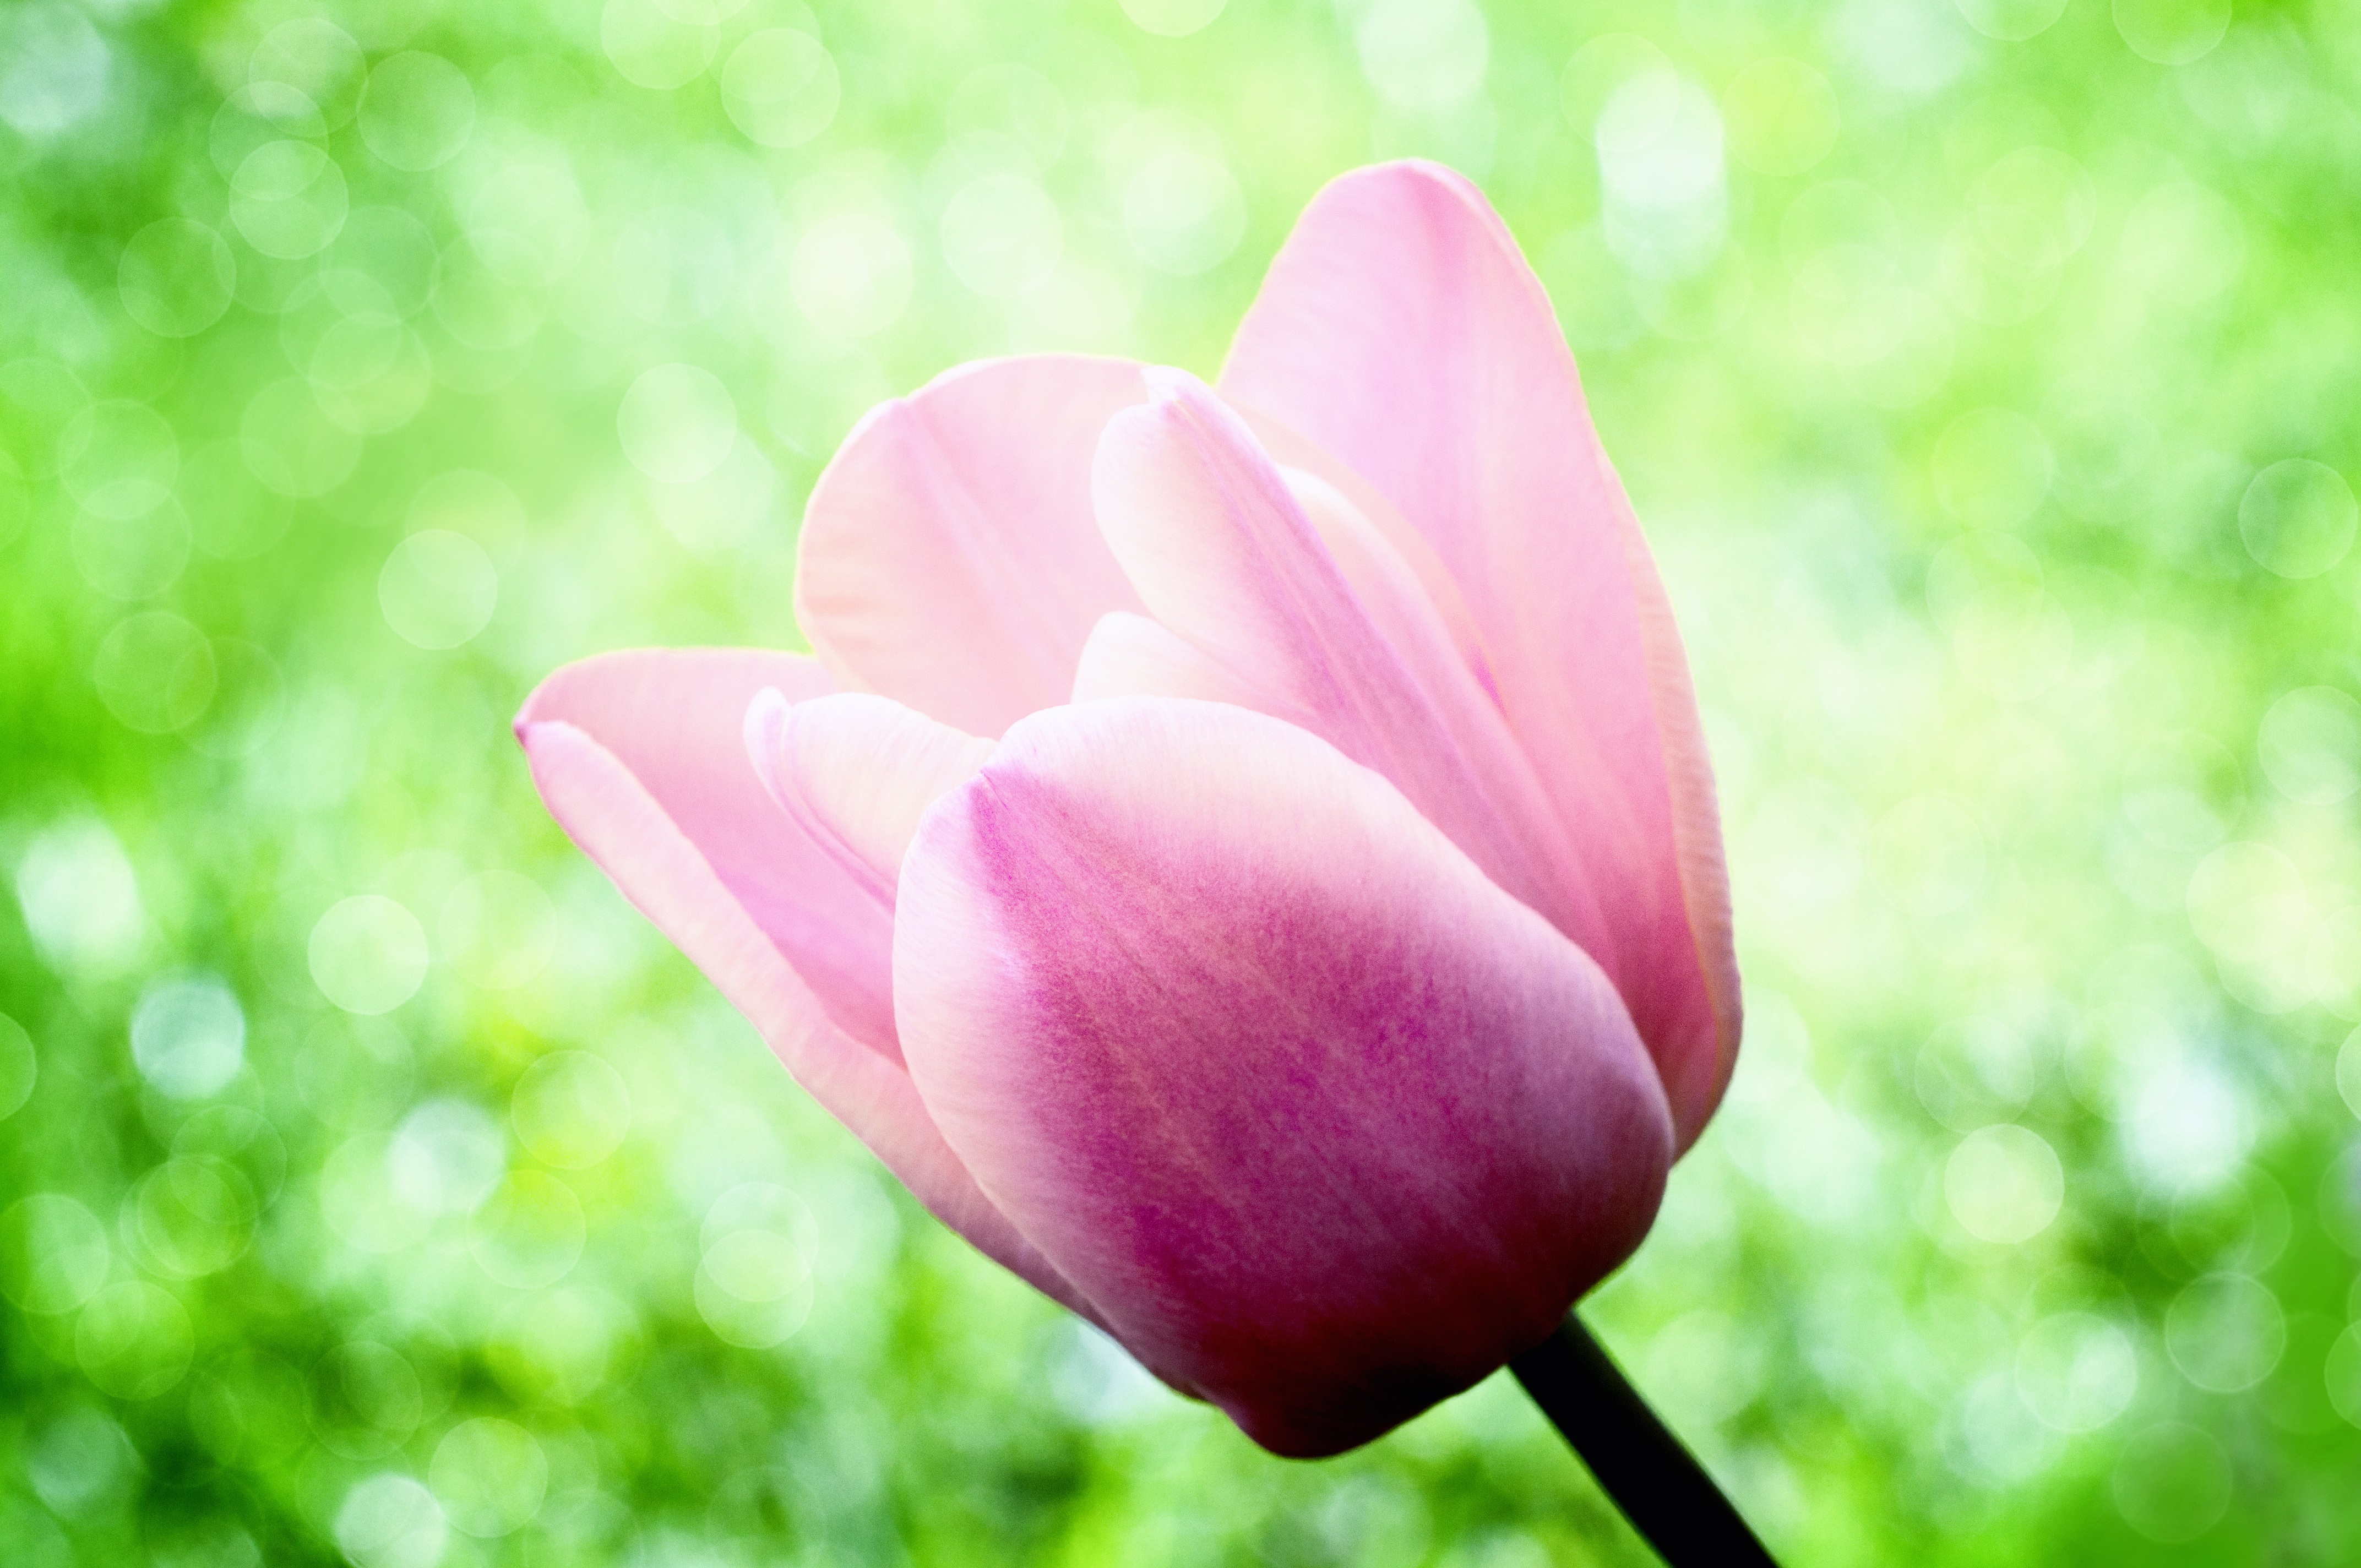
blossom, bokeh, plant, flower, petal, bloom, tulip, romantic, botany, pink, close, sacred lotus, aquatic plant, flora, lotus, faded, macro photography, flowering plant, plant stem, land plant, lotus family